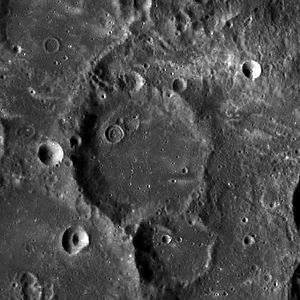
Ginzel (månekrater)
Ginzel er et nedslagskrater på Månen. Det befinder sig på Månens bagside lige bag den østlige rand. Det er et område, som lejlighedsvis bringes inden for synsvidde fra Jorden på grund af gunstig libration, men krateret ses da fra siden, så mange detaljer ikke kan observeres.